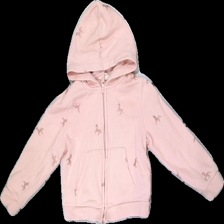
View: front
Type: Hoodie
Category: Children
Brand: H&M
Colors: Pink
Material: 89% cott, 11% cont?
Pattern: Animal print
Cut: Regular
Size: 110
Season: All
Price range: <50
Recommended usage: Export
Description: Pink hoodie with zipper and pink glitter unicorn prints from H&M, size 110/116. Okay condition but has pilling.